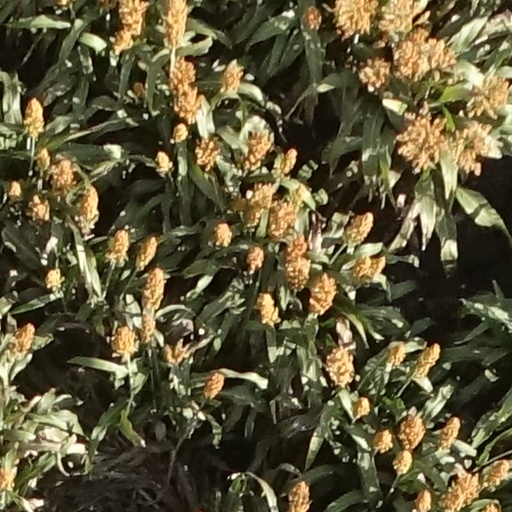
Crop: sorghum